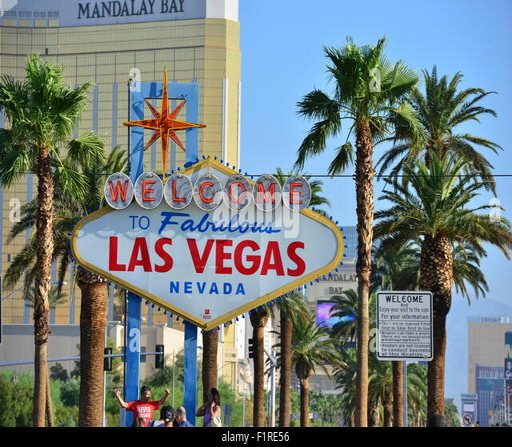
the streets early in the morning